Phone sex

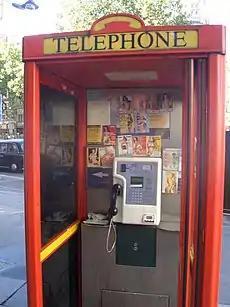
Advertisements for sexual services posted in a phone box, as was common in the UK before the Internet

Phone sex is a conversation between two or more people by means of the telephone which is sexually explicit and is intended to provoke sexual arousal in one or more participants. As a practice between individuals temporarily separated, it is as old as dial telephones, on which no operator could eavesdrop. In the later 20th century businesses emerged offering, for a fee, sexual conversations with a phone sex worker.